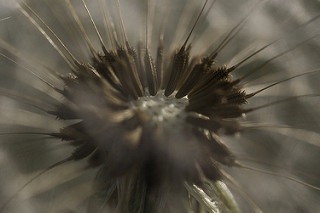
Flower: dandelion